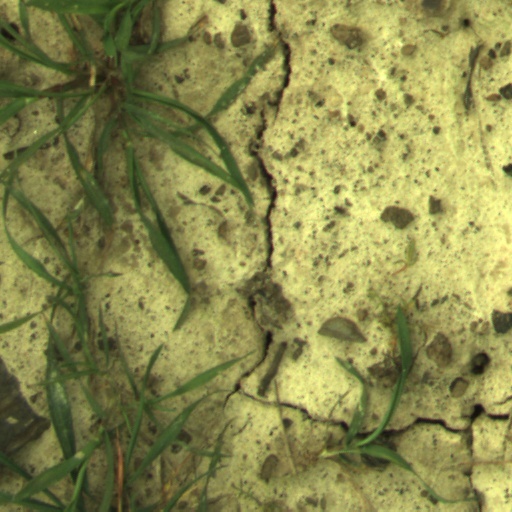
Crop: wheat